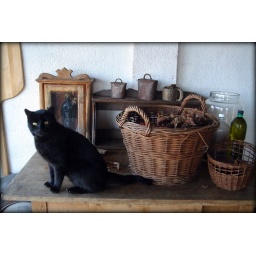
Black Cat. Halloween or Svi Sveti in a wooden 19th century house in Zagorje.